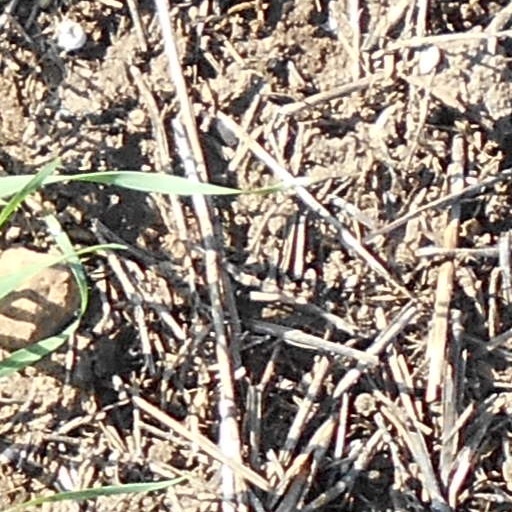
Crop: wheat